Blót

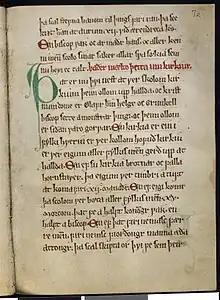
A page of the Older Gulaþing Law from Codex Rantzovianus, which lists holding as a punishable offence

Several conversion þættir, short stories concerned with reconciling Christian doctrine and heathen beliefs, present as harmful practices that, whilst effective in bringing benefits to the community that performs them, function by empowering evil spirits that pose as the helpful beings in which the heathens believe.